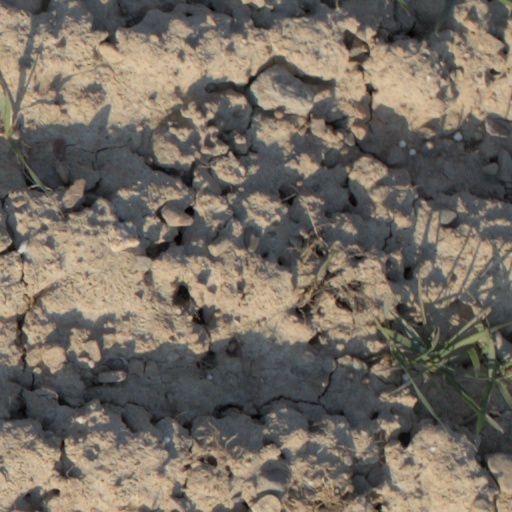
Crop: wheat